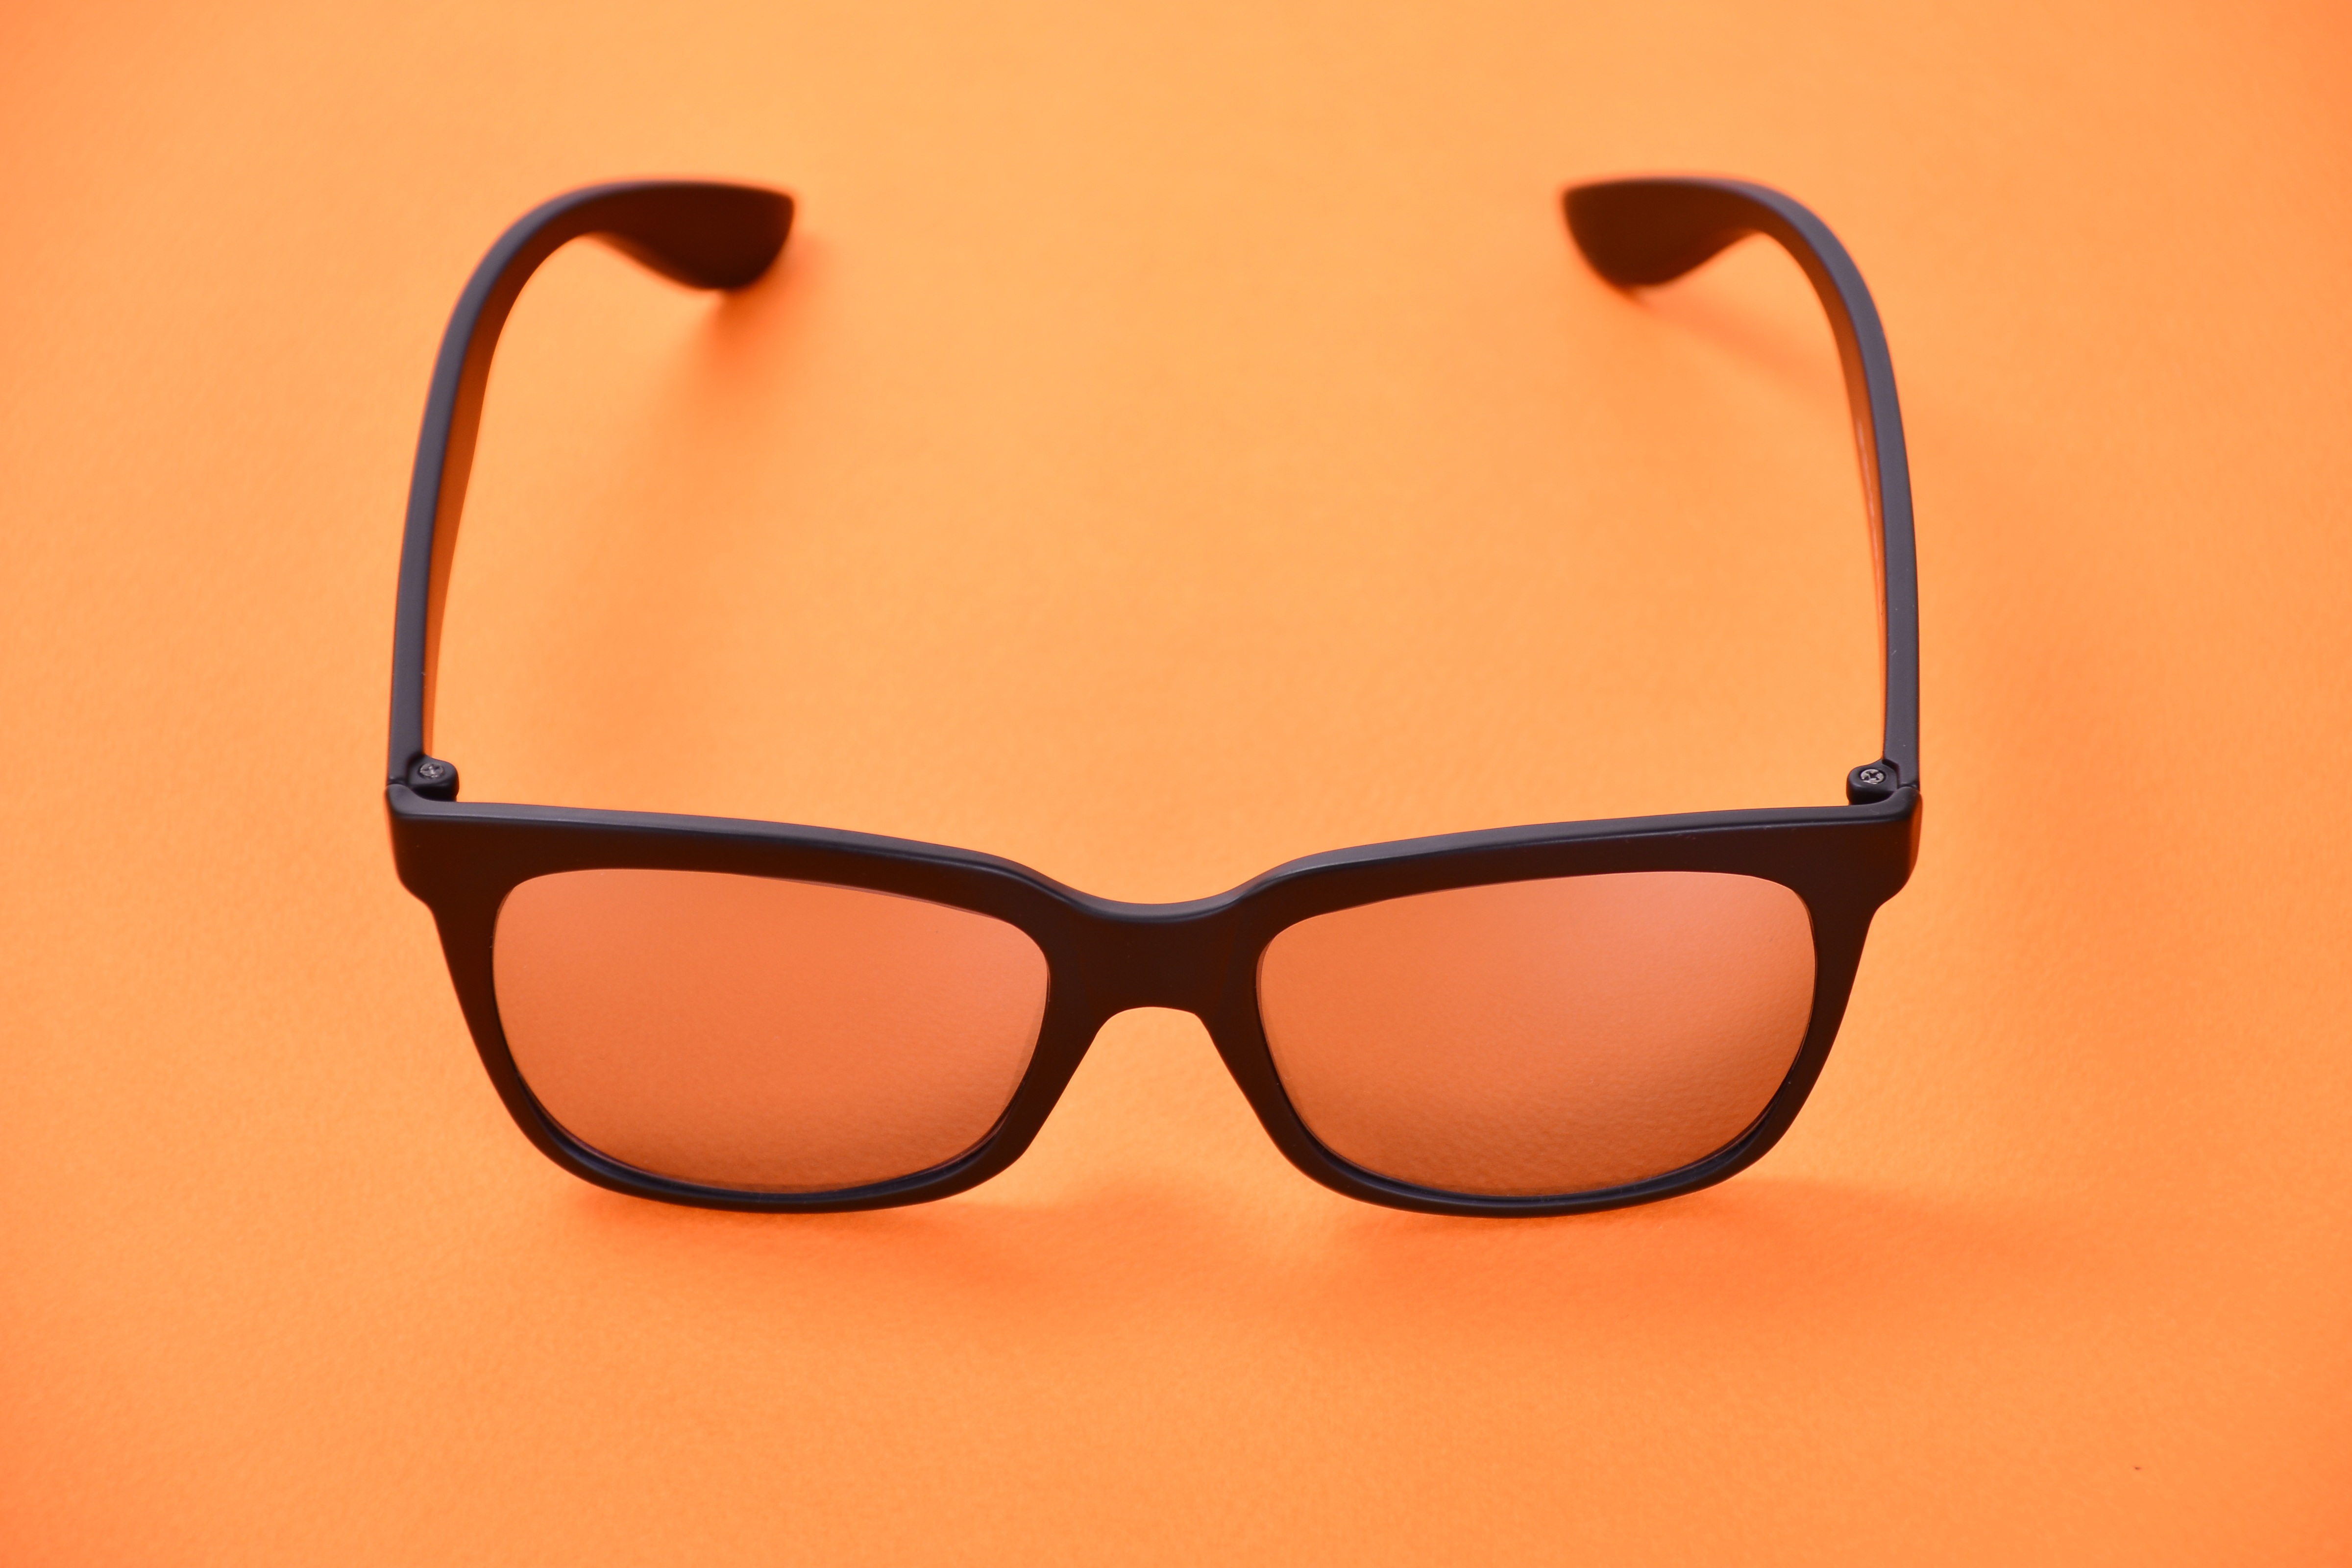
snow, orange, font, sunglasses, glasses, goggles, eyewear, vision care